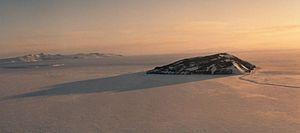
L'île Tent, dans l'archipel de Ross, en Antarctique. Italiano: Isola Tent, arcipelago di Ross, Antartide.
Les îles Dellbridge, également appelées îles Delbridge, sont un petit archipel inhabité situé en Antarctique, au sud-ouest de l'île de Ross, dans le détroit de McMurdo.